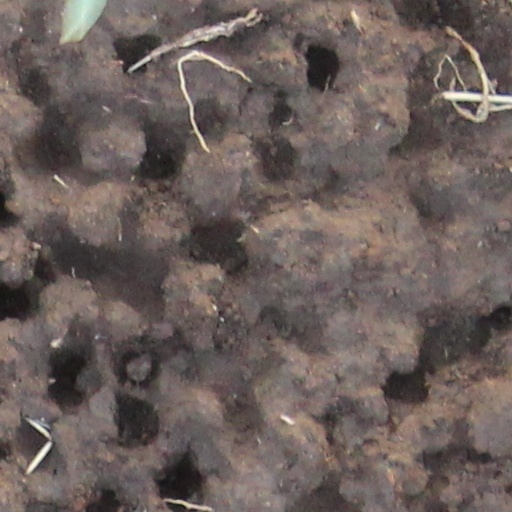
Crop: wheat